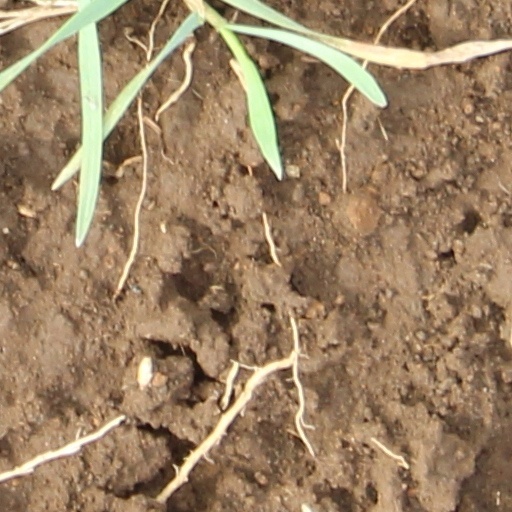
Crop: wheat